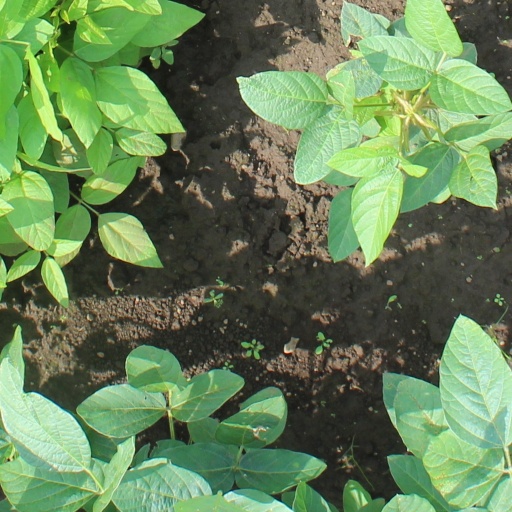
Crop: soybean